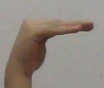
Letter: haa